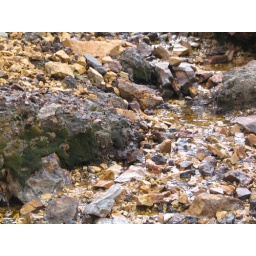
No vegetation in stream. Lots of red and green oxides on the stones. Very near the Iron Bog identified in SW01.